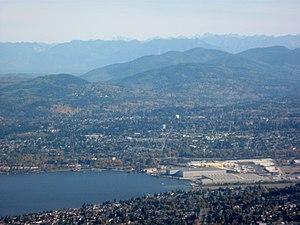
Renton est une ville américaine située dans le comté de King dans l'État de Washington. La population de la ville était en 2010 de 90 927 habitants. La ville fait partie de la banlieue de Seattle.